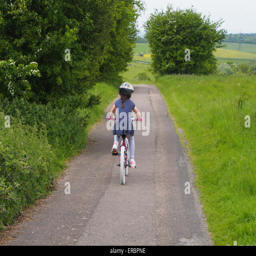
a young girl rides a bike on a country lane